2023 Al Haouz earthquake

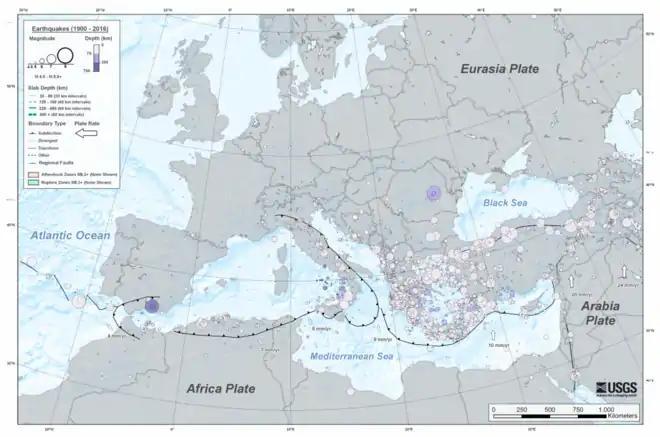

Morocco lies south of a major tectonic boundary between the African plate and the Eurasian plate. This major fault stretches from the Azores to Gibraltar Strait where it is doinated by right-latera strike-slip movement. In the Gibraltar Arc and Alboran Sea, at the eastern end of the fault it becomes transpressional with the development of large thrust faults. East of the Strait of Gibraltar, in the Alboran Sea, the boundary becomes collisional in type. Most of the seismicity in Morocco is related to movement on that plate boundary, with the greatest seismic hazard in the north of the country close to the boundary. In 2004, the coastal province of Al Hoceima was struck by a magnitude 6.3 earthquake that left 628 people dead and 926 injured. In nearby Algeria, magnitude 7.3 earthquake occurred in 1980 that killed 2,500 people.